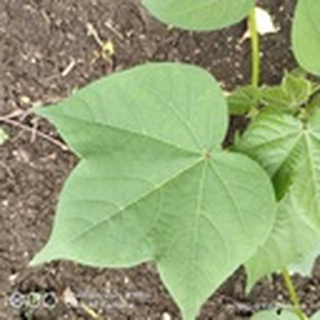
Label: healthy_cotton